İş Bank commercial featuring Atatürk

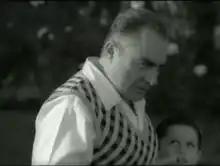
Haluk Bilginer as Atatürk

The İş Bank commercial featuring Mustafa Kemal Atatürk, the founder of Turkey, first aired on Turkish television channels on 10 November 2007, coinciding with the 69th commemoration of Atatürk's death in 1938. This is reportedly the first commercial featuring Atatürk.